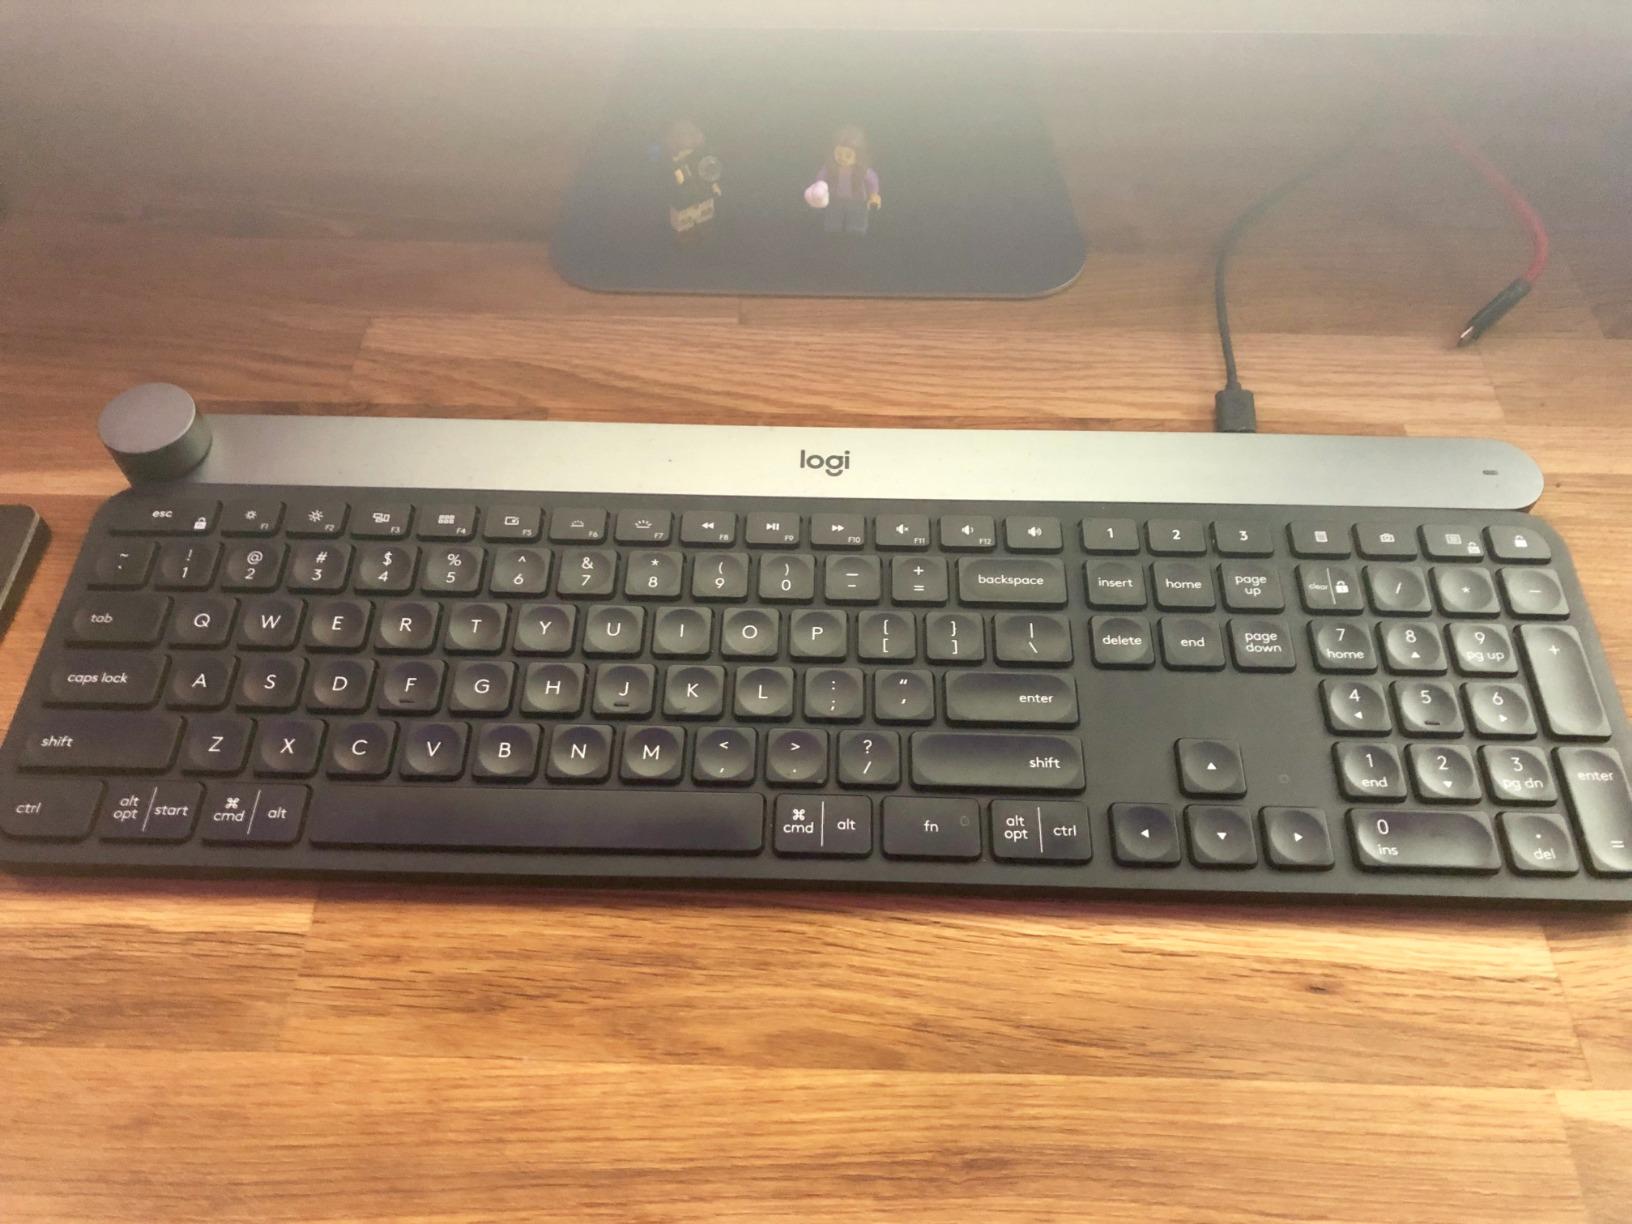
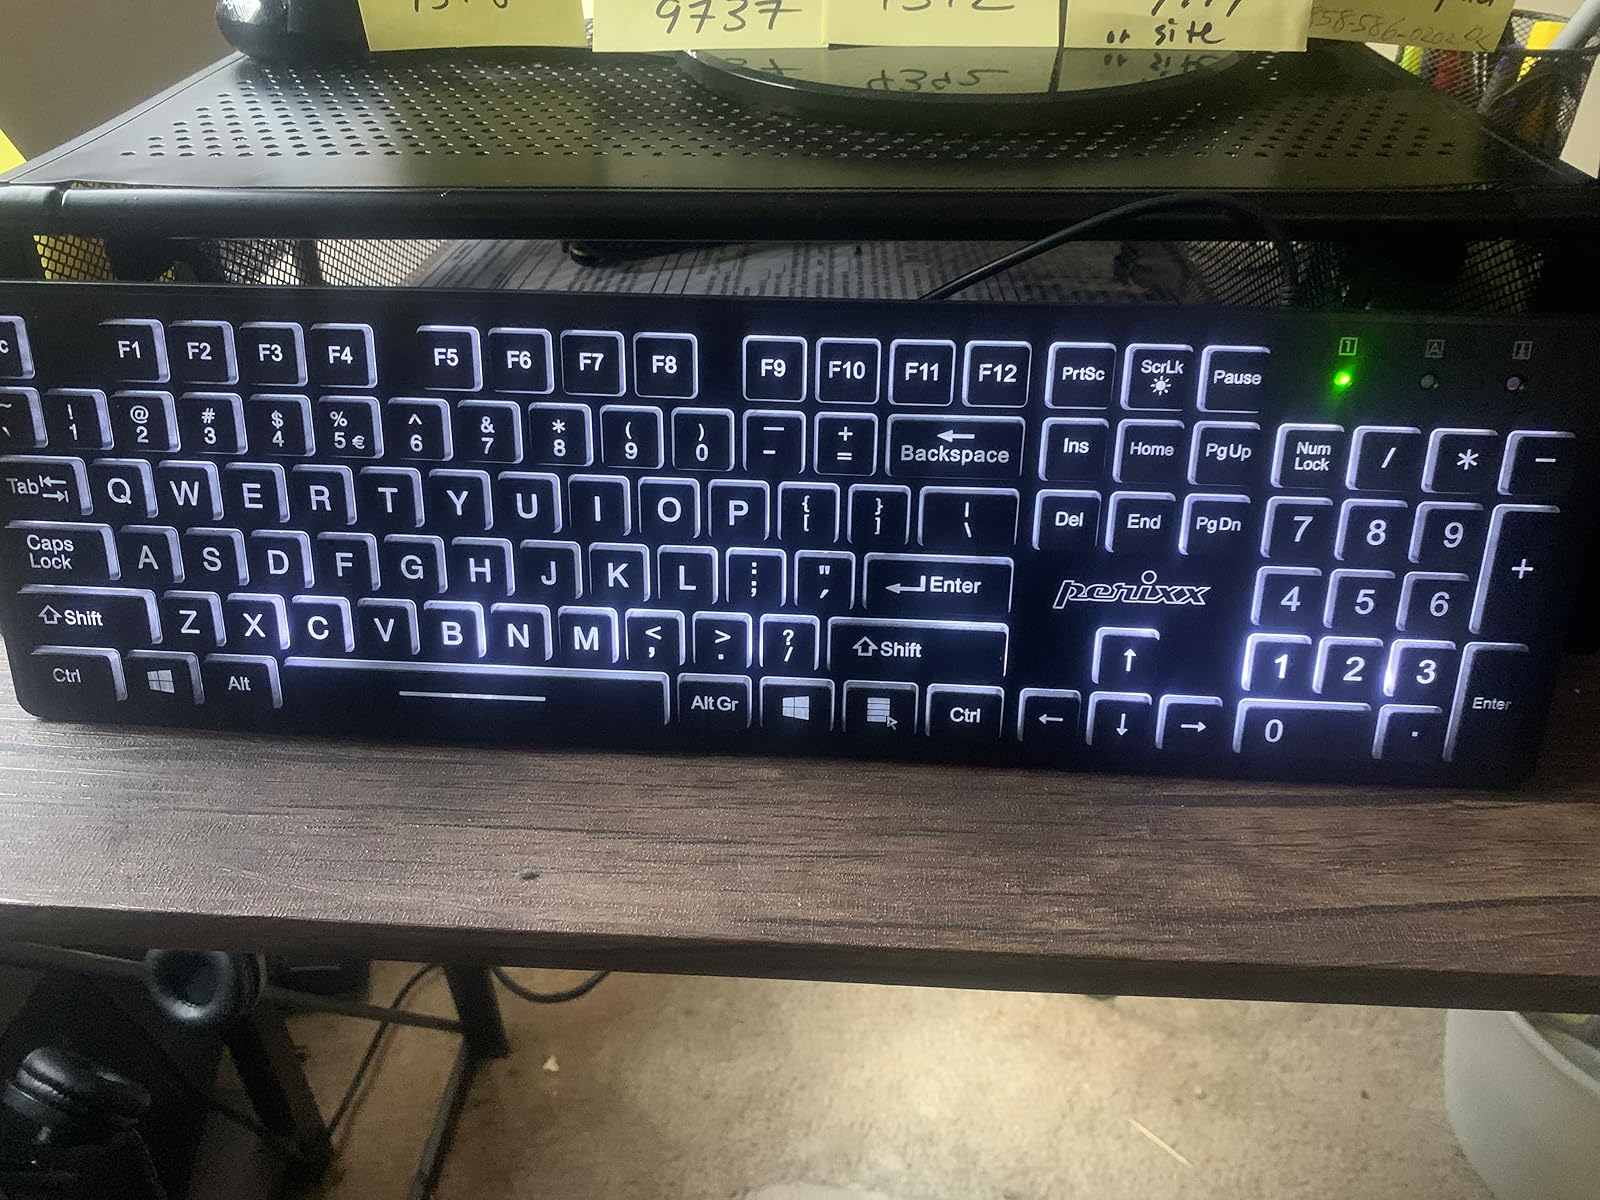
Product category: keyboard
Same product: no